Toronto Sun

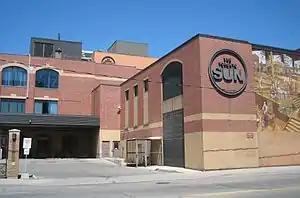
The former Toronto Sun building at 333 King Street East in 2007

The "Toronto Sun" was originally published out of leased space at the Eclipse White Wear Company Building at 322 King Street West. In 1975, the newspaper moved into the Toronto Sun Building at 333 King Street East which was eventually expanded to six storeys to house all of the newspaper's operations. In 2010, the building was sold to property development company First Gulf, and the Sun consolidated its operations onto the second floor. It remained in the building until it relocated offices in 2016.